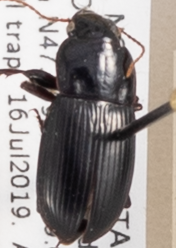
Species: Harpalus somnulentus
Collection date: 2019-07-16
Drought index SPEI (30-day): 1.69
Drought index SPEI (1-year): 1.118
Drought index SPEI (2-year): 0.782